Ostinato

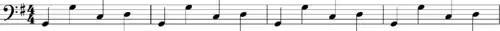
Monteverdi Laetatus sum (1650) <a href="https%3A//www.youtube.com/watch%3Fv%3DekGB_HZRJMI">Ground bass

In Italy, during the seventeenth century, Claudio Monteverdi composed many pieces using ostinato patterns in his operas and sacred works. One of these was his 1650 version of "Laetatus sum", an imposing setting of Psalm 122 that pits a four-note "ostinato of unquenchable energy." against both voices and instruments: